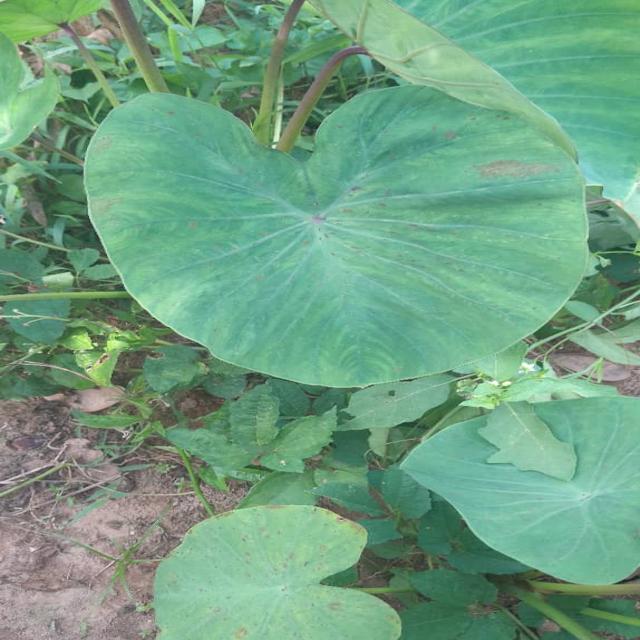
Label: Healthy